Billy Davis Jr.

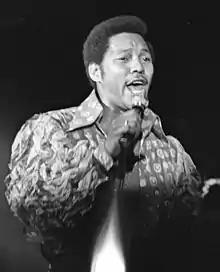
Davis performing in 1970

In 1975, Davis and McCoo left the 5th Dimension and began to perform as a duo. Landing a contract with ABC Records, they recorded their 1976 debut album "I Hope We Get to Love in Time". The first single was the title track, which was a moderate hit. The follow-up "You Don't Have to Be a Star (To Be in My Show)" was an even bigger hit, reaching No. 1 on the US Billboard Hot 100 in January 1977. Davis and McCoo were awarded a gold single and a gold album as well as a Grammy Award for Best R&B Performance by a Duo or Group with Vocals. Davis and McCoo were featured in an episode of the TV variety show "Captain and Tennille" in the 1970s. They also appeared together on "The Love Boat" Season 2 Episode 6 which aired on October 21, 1978. The album "Marilyn and Billy" featured the song "Saving All My Love for You", later turned into a number one hit by Whitney Houston. Davis starred in the musical "Blues in the Night" at the Old Globe Theatre. In his guest appearances on the WB's "Jamie Foxx Show" in the 1990s, he and McCoo played the affluent parents of Foxx's girlfriend Fancy.